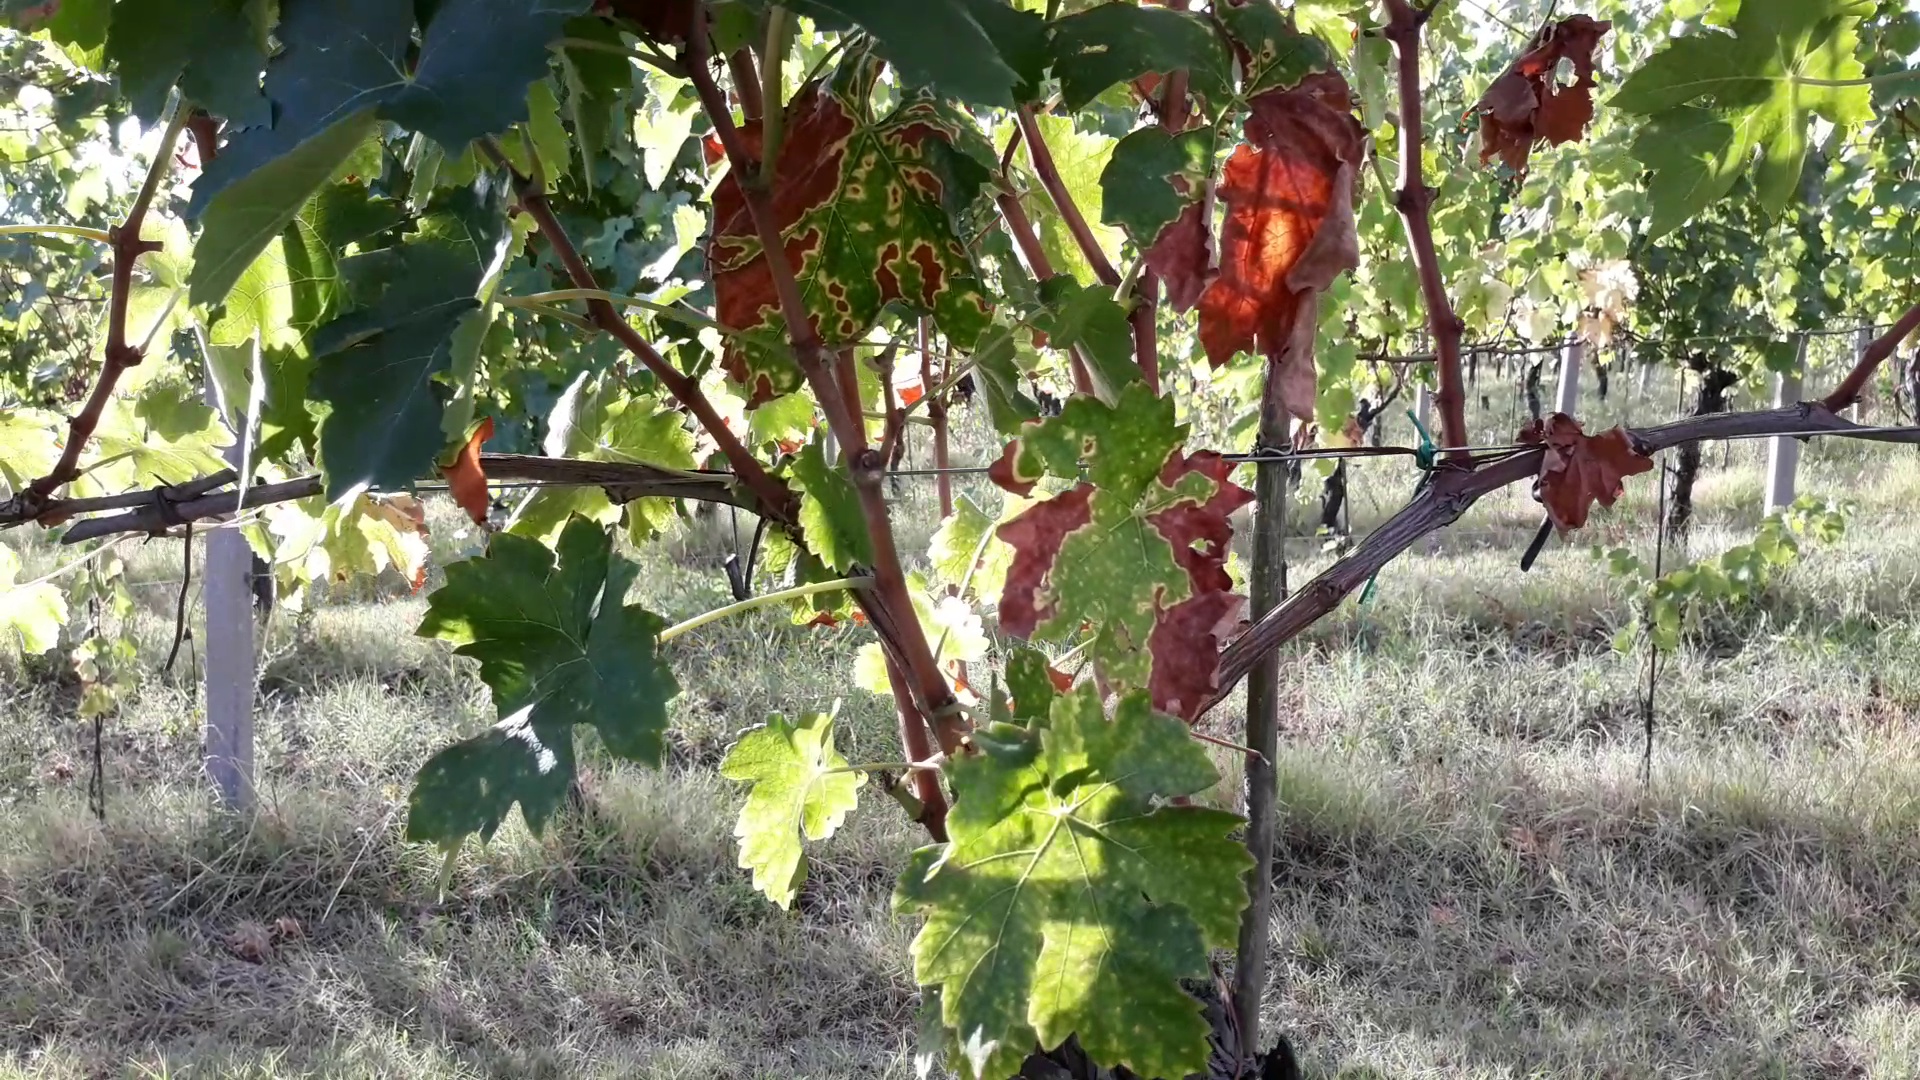
Label: esca